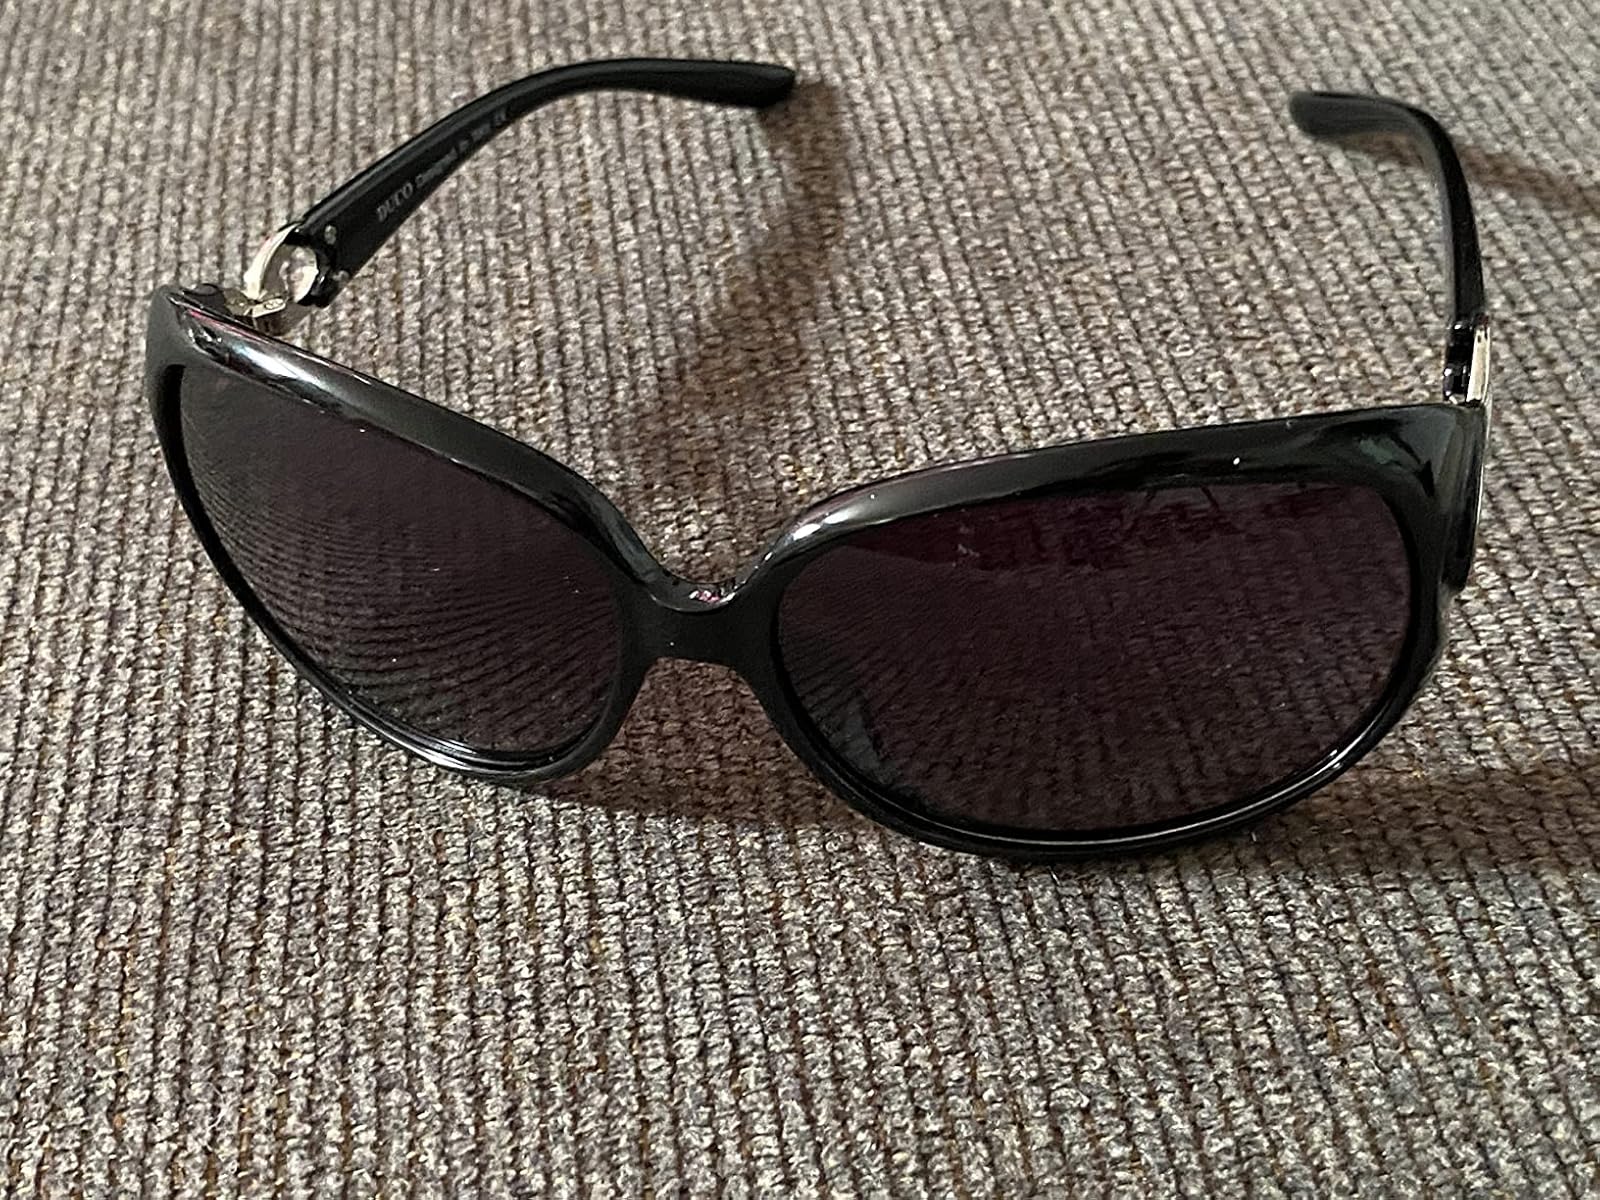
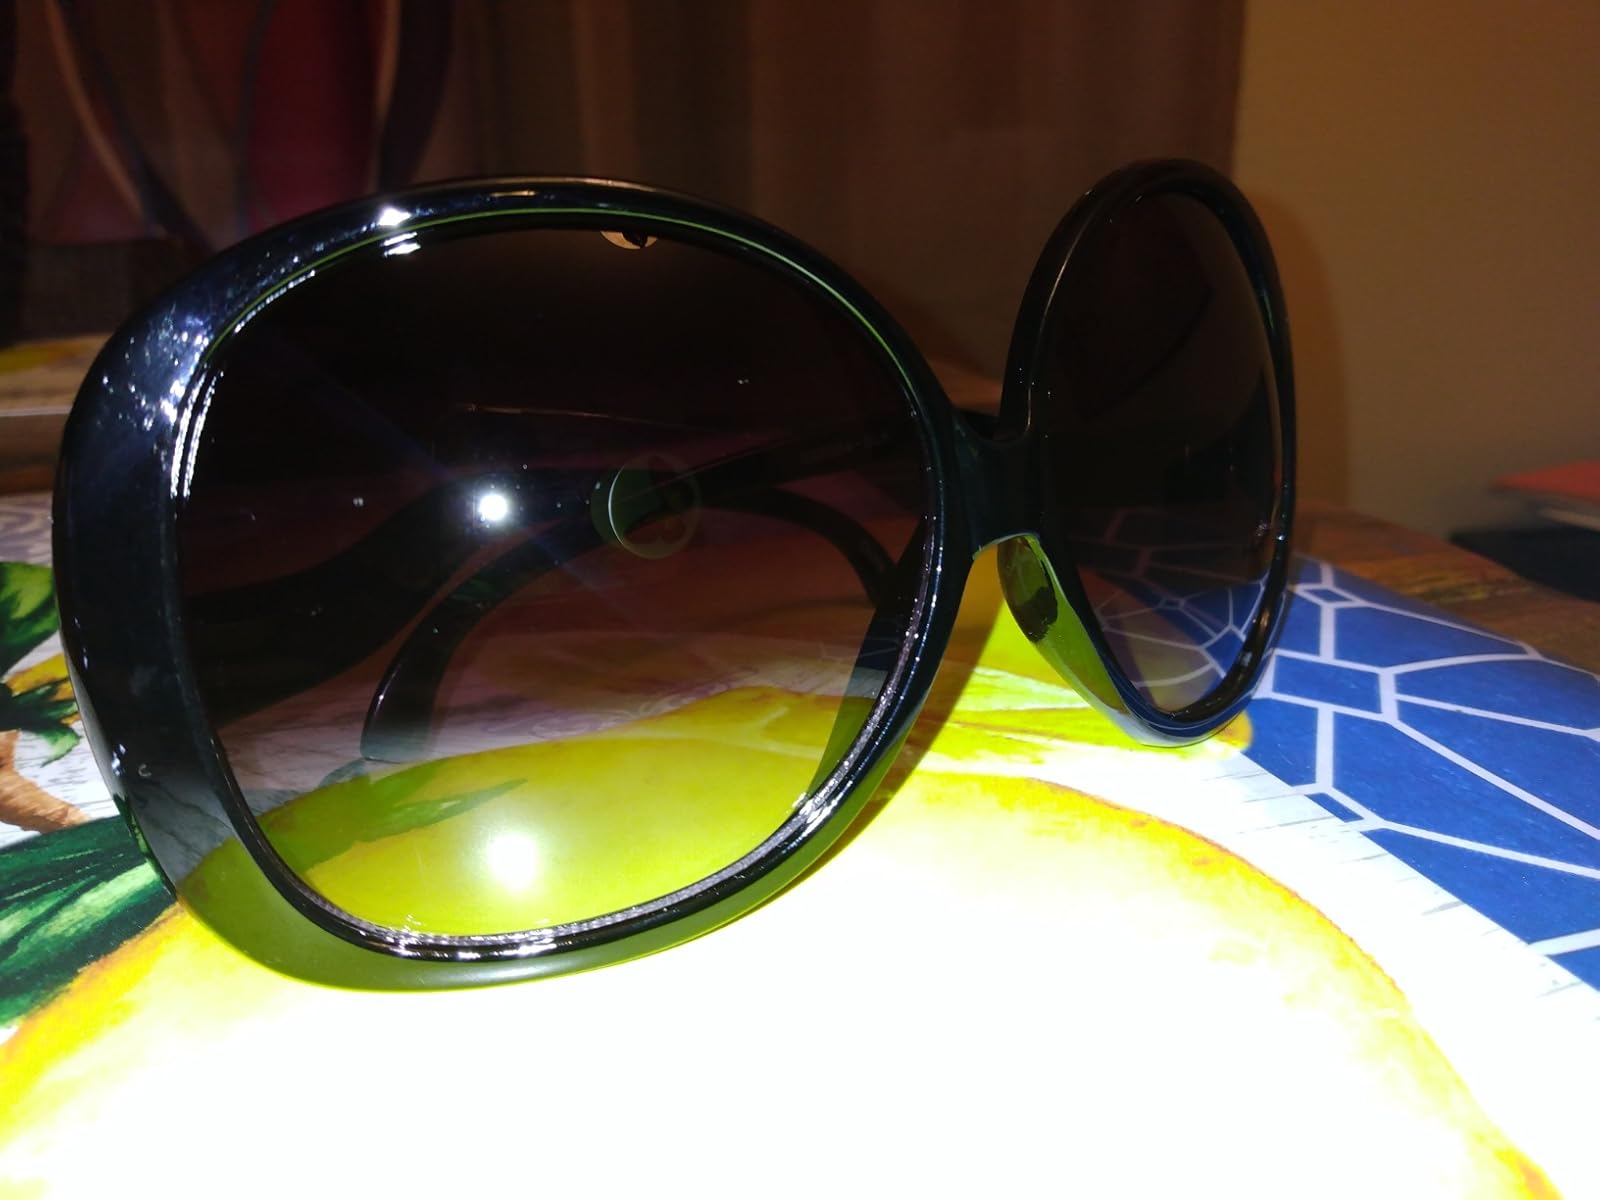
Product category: accessories_sunglasses
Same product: no